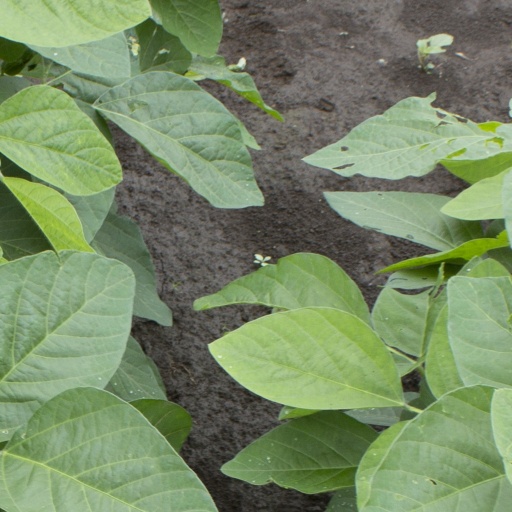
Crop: soybean